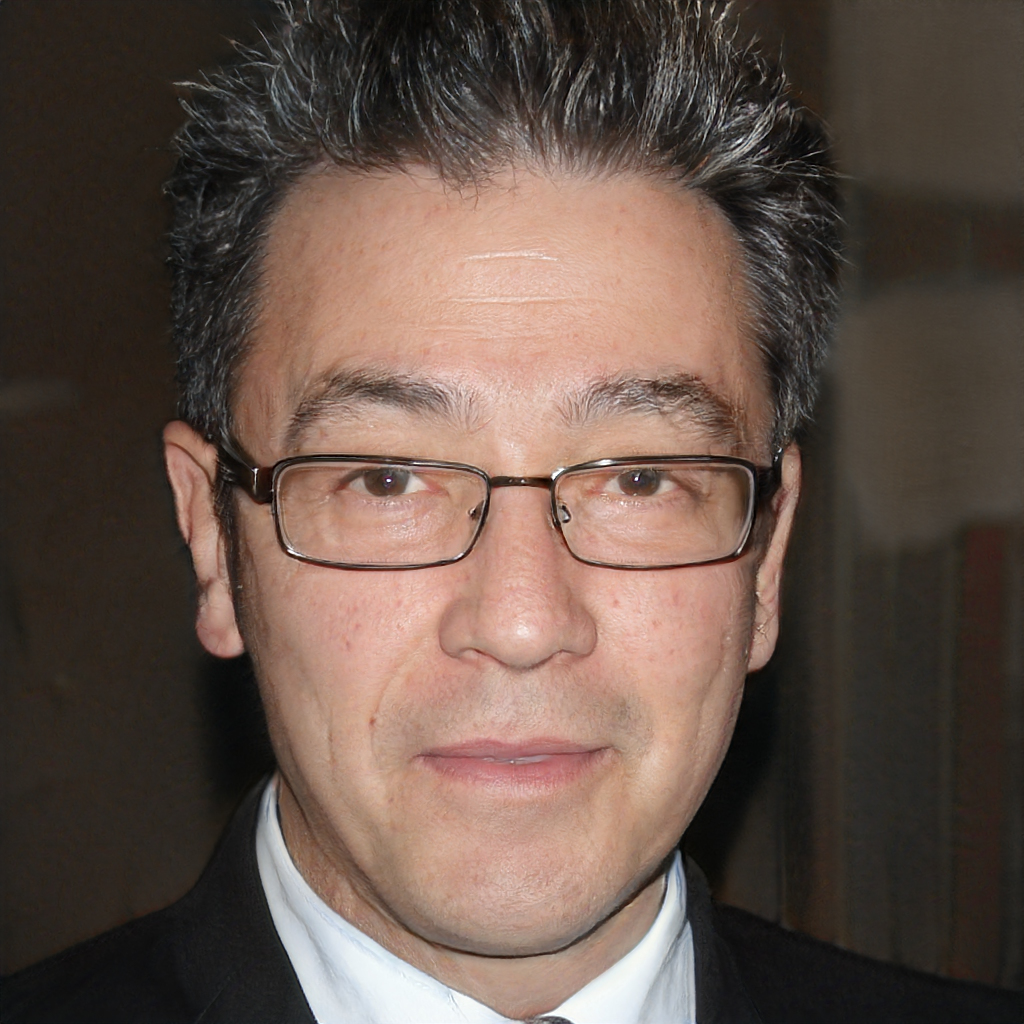
Label: No Watermark